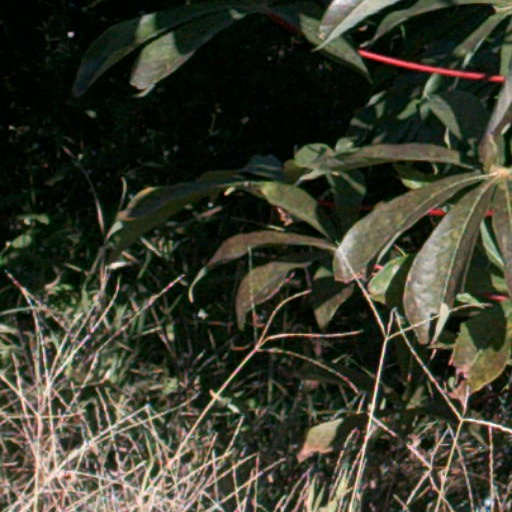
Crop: cassava